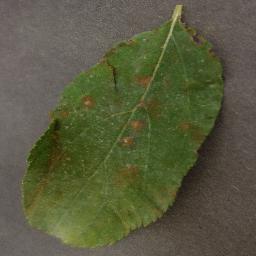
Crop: apple
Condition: cedar_rust